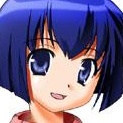
Portrait style: Anime Portrait